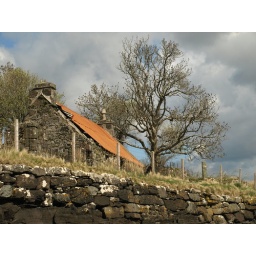
red roof by the shore